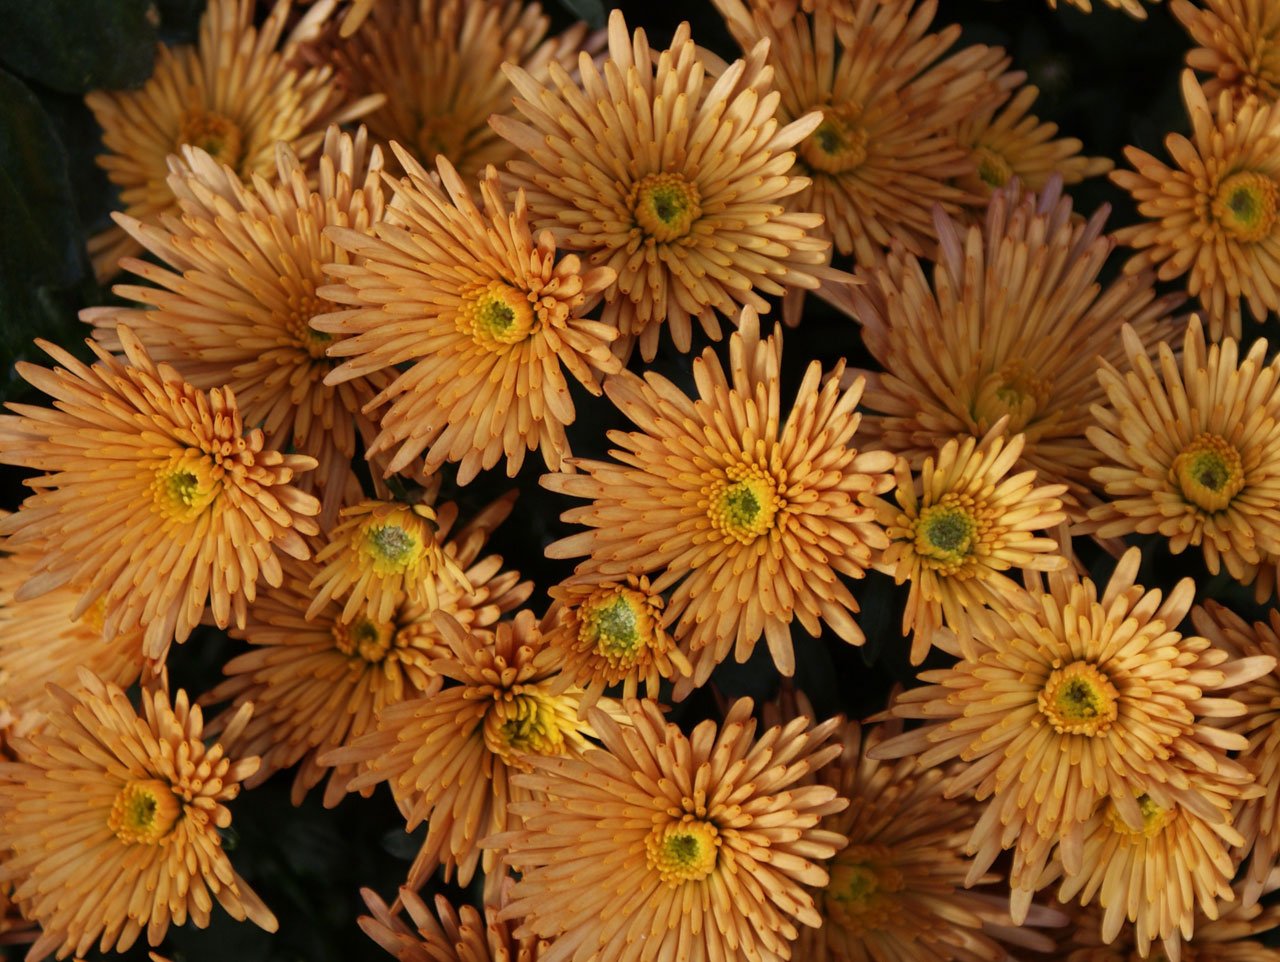
plant, flower, petal, bloom, botany, blooming, yellow, garden, flora, seasonal, gerbera, macro photography, flowering plant, daisy family, land plant, chrysanths